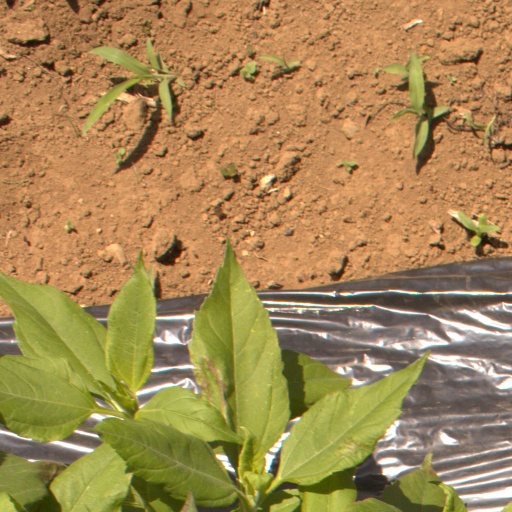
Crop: Jerusalem artichoke